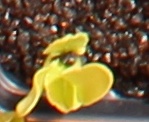
Label: Sugar beet